BC Wildfire Service

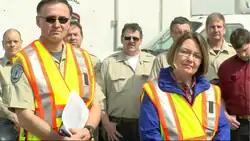
BC Wildfire Service personnel in 2016

BC Wildfire Service (BCWS) is the wildfire suppression service of the Canadian province of British Columbia. It is an element of the Ministry of Forests.